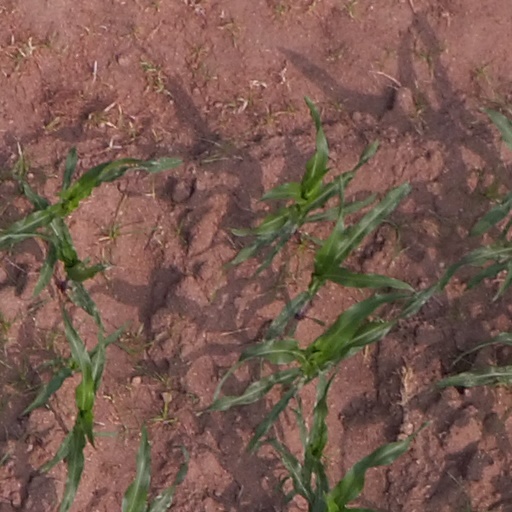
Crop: maize; corn